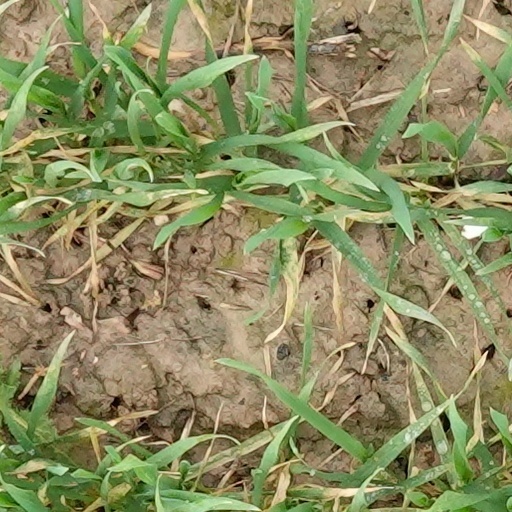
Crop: wheat